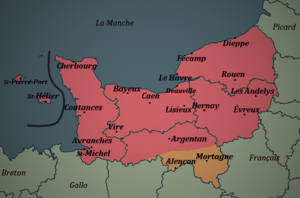
Le normand est une langue d'oïl parlée en Normandie continentale et insulaire. Il est classé dans les langues sérieusement en danger par l'Unesco.